Luton Airport

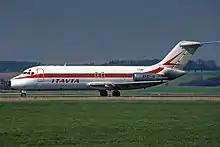
An Itavia Douglas DC-9 at Luton Airport in 1980

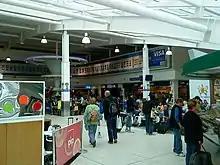
Waiting area

Luton Municipal Airport was opened on the site on 16 July 1938 by the Secretary of State for Air, Kingsley Wood. Situated where the valley of the River Lea cuts its way through the north-east end of the Chiltern Hills, the airport occupies a hill-top location, with a roughly drop-off at the western end of the runway. The airport, which was owned by the Borough of Luton, was considered to be the northern terminal for neighbouring London.